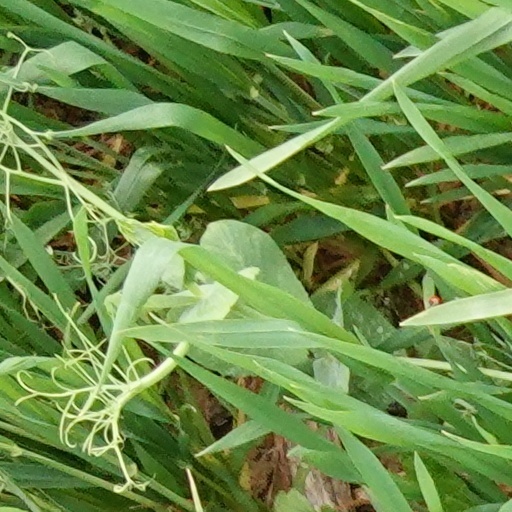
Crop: wheat